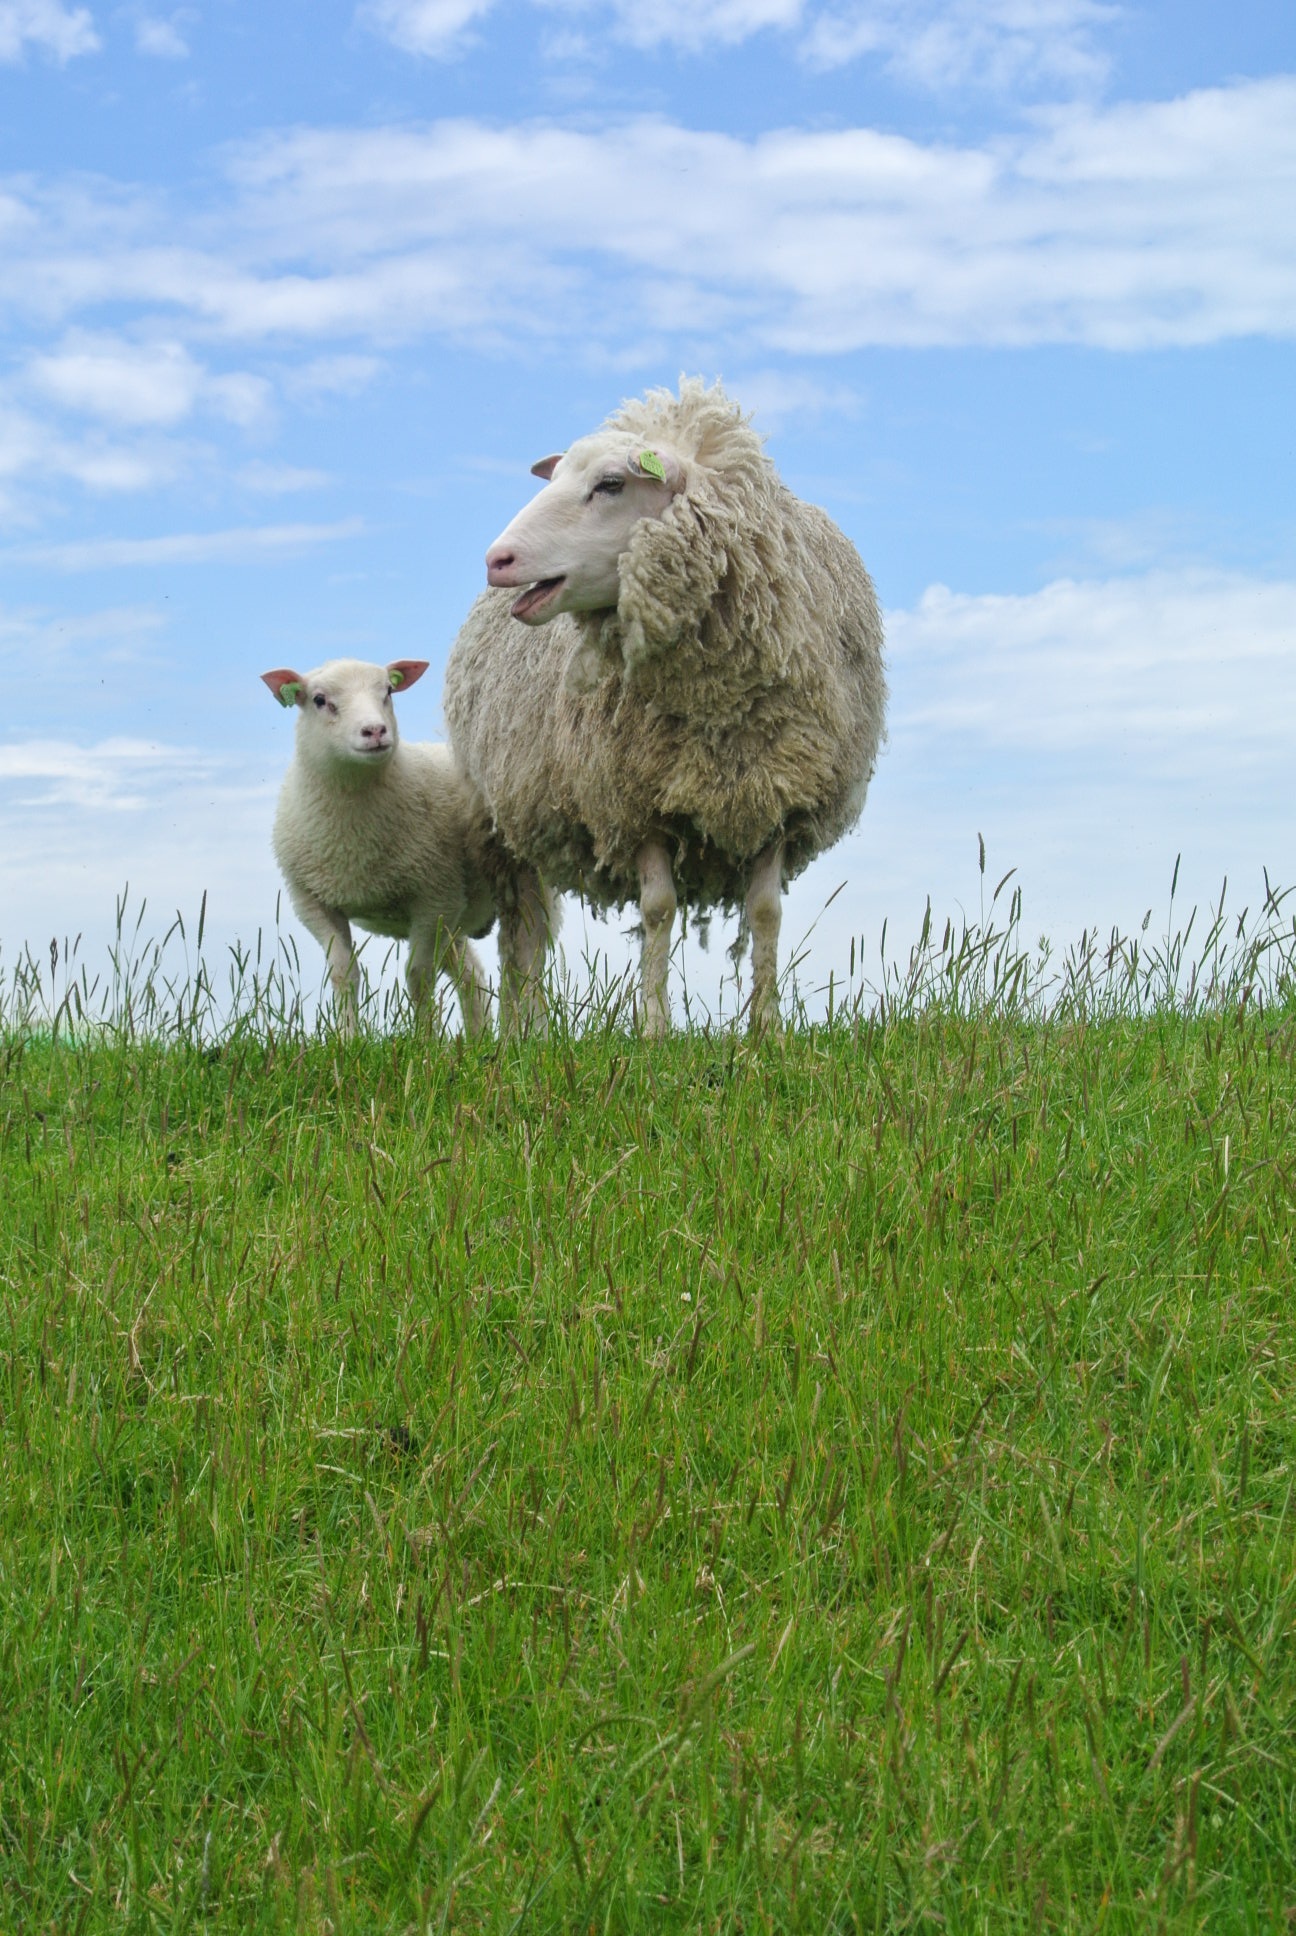
grass, field, farm, meadow, prairie, wildlife, herd, pasture, grazing, sheep, mammal, agriculture, fauna, plain, lamb, grassland, animals, sheeps, habitat, ecosystem, tundra, texel, steppe, rural area, dike, natural environment, texelschaf